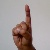
The image shows a hand gesture representing the letter 'D' in Indian Sign Language.